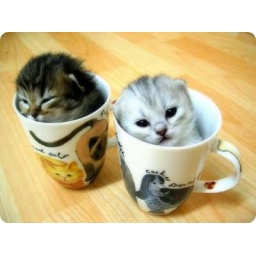
cats in the mug